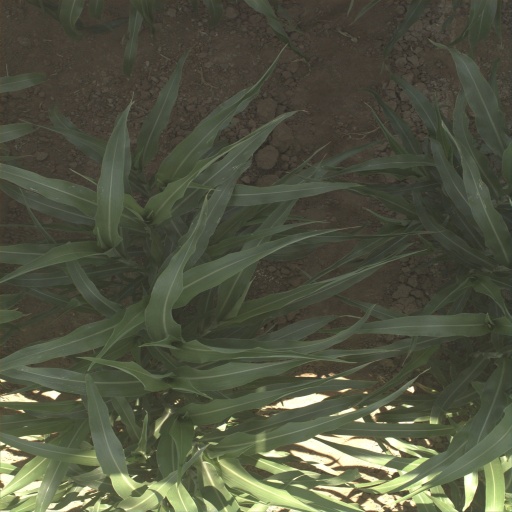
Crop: sorghum